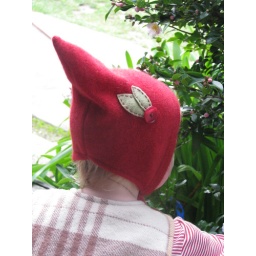
Pixie hat in red with felt leaves and berry button